Marius Vaščega

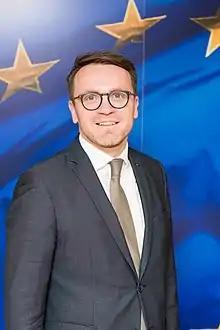
Head of the European Commission's Representation in Vilnius

Marius Vaščega (born 20 December 1977) is a Lithuanian lawyer and economist and a long-standing official of the European Union institutions.